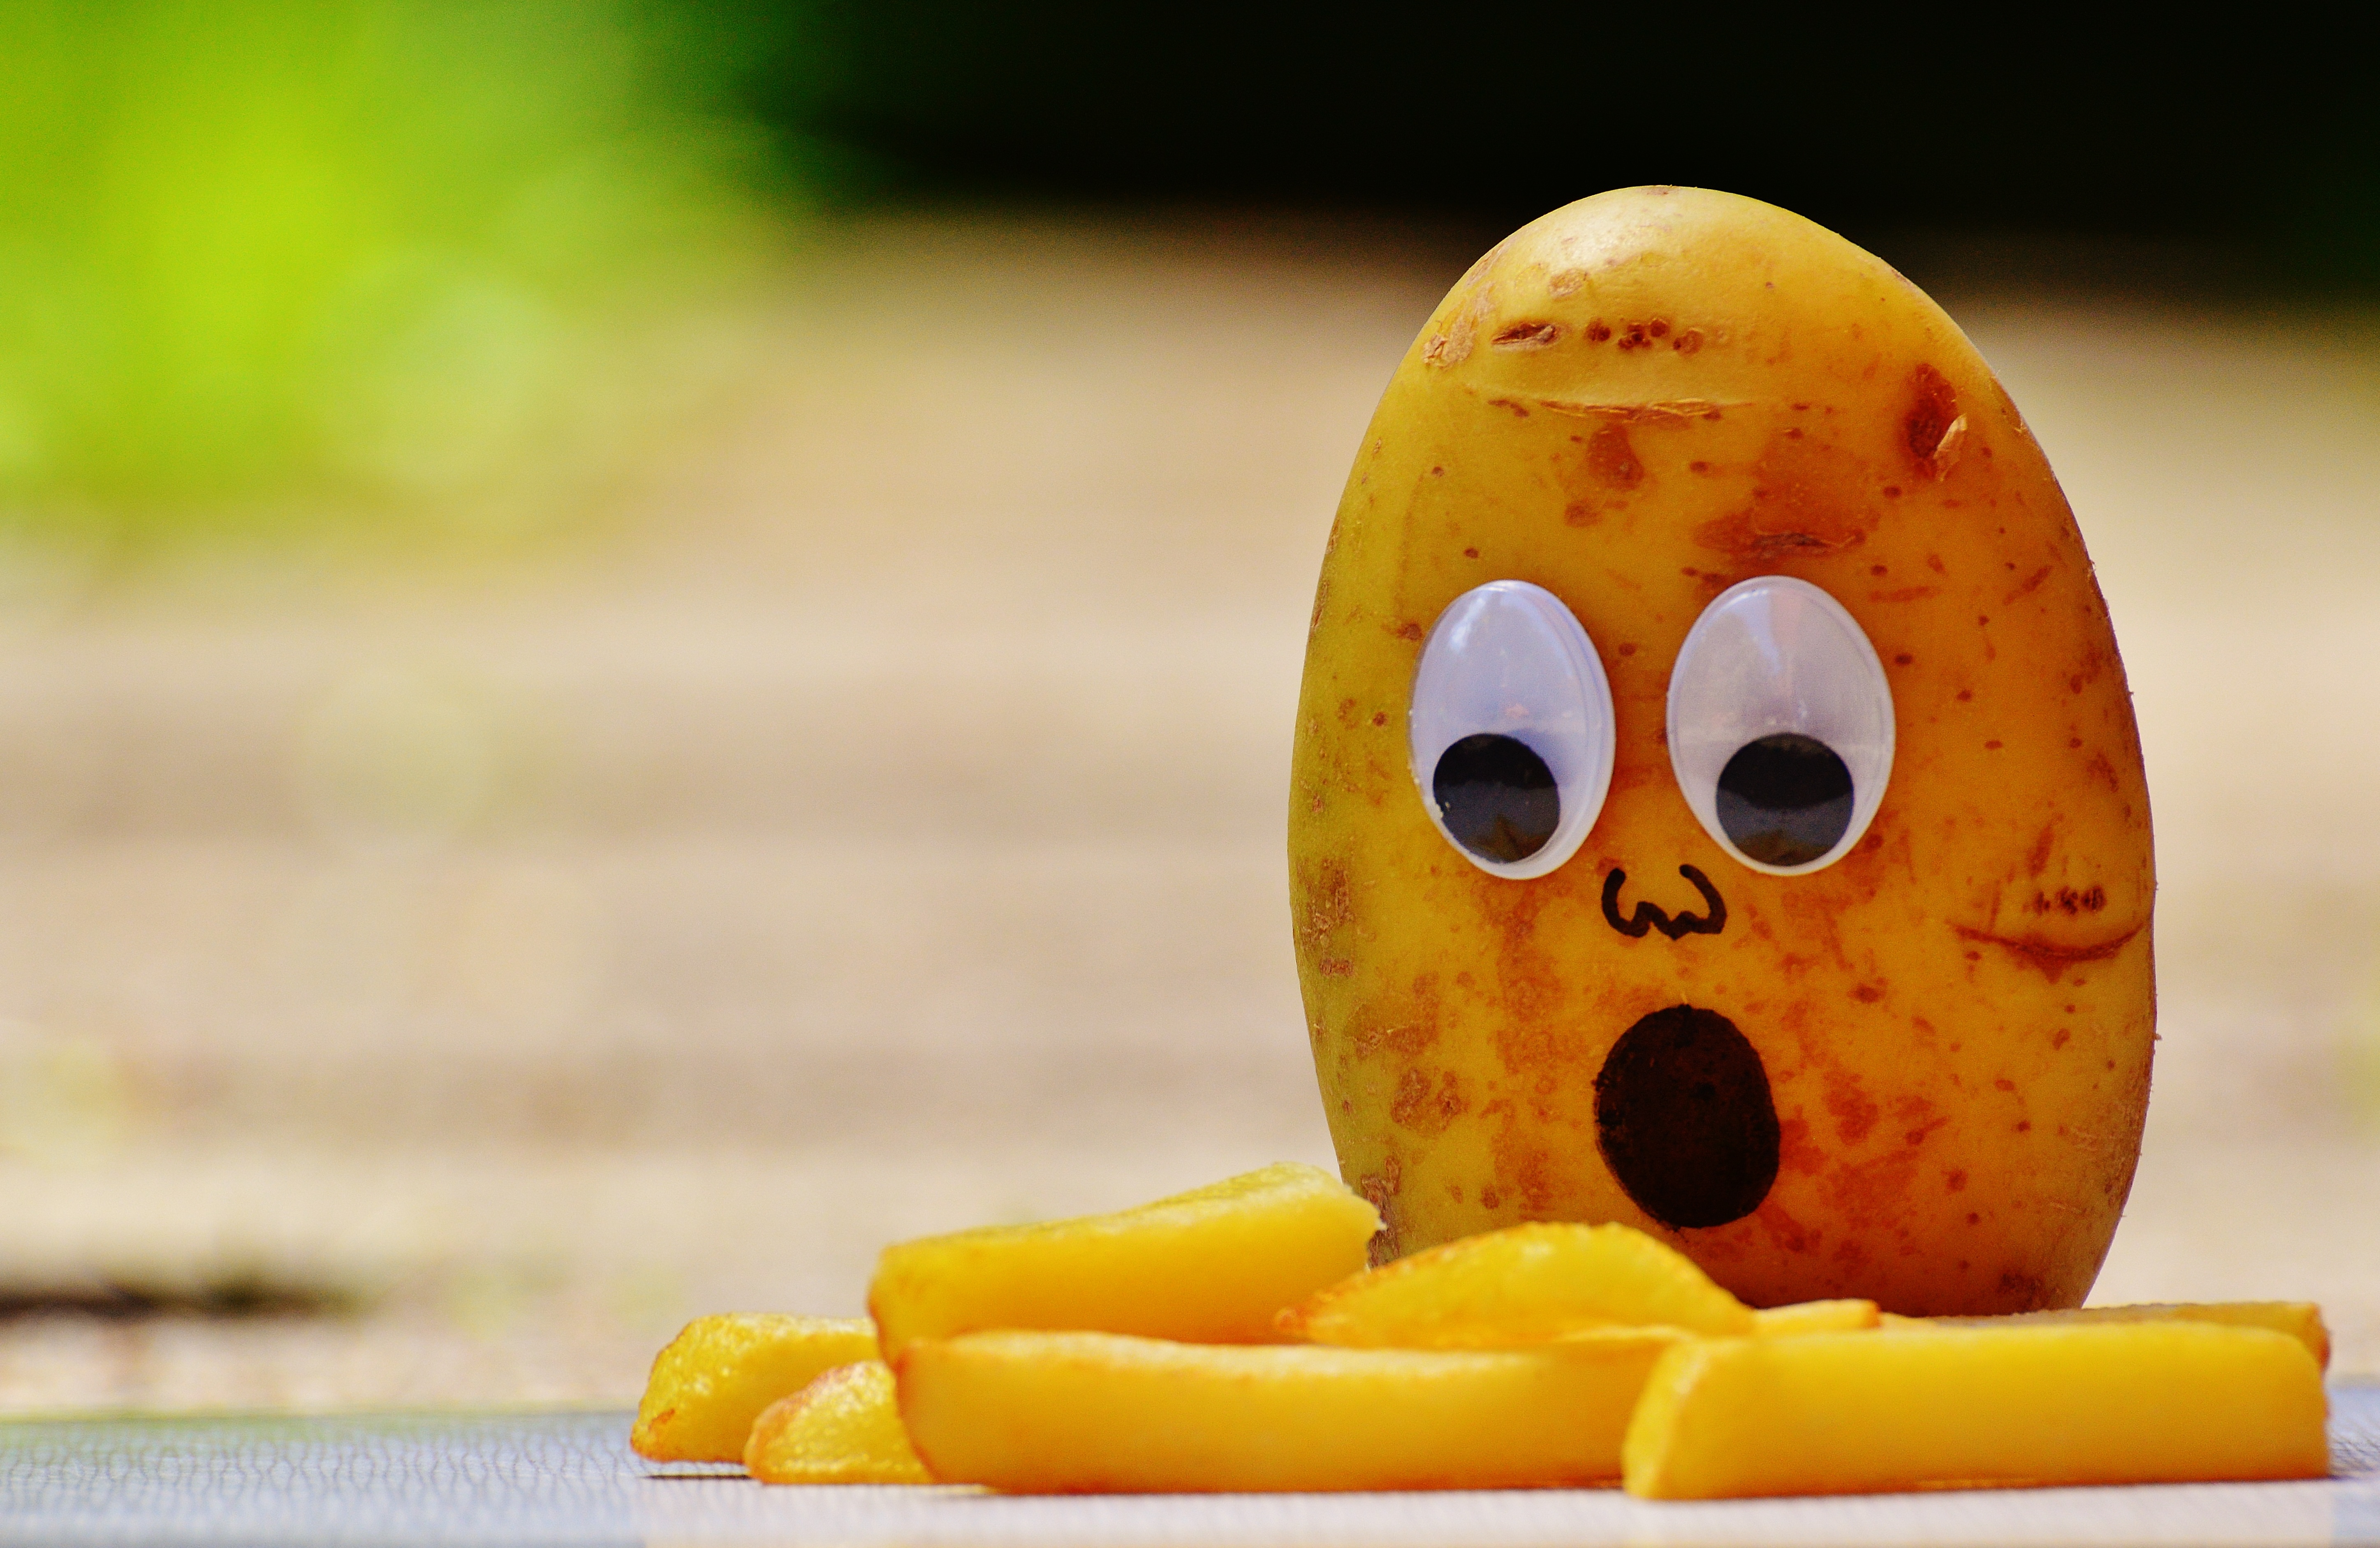
plant, fruit, flower, food, produce, yellow, banana, eat, fun, french, funny, sweetness, mourning, potatoes, macro photography, flowering plant, horrified, land plant